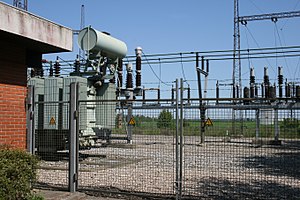
Transformator / Mål og egenskaber for en transformator
En 60/10 kilovolt transformer, der forsyner et mindre bysamfund i Danmark.
En transformator, transformer eller trafo er et arrangement af mindst 2 magnetisk tæt koblede spoler, hvoraf mindst én fødes med vekselstrøm med en vis strømstyrke og spænding – og resten leverer en vekselstrøm ved en anden strømstyrke og spænding. Transformatorer designes til at have en høj virkningsgrad.